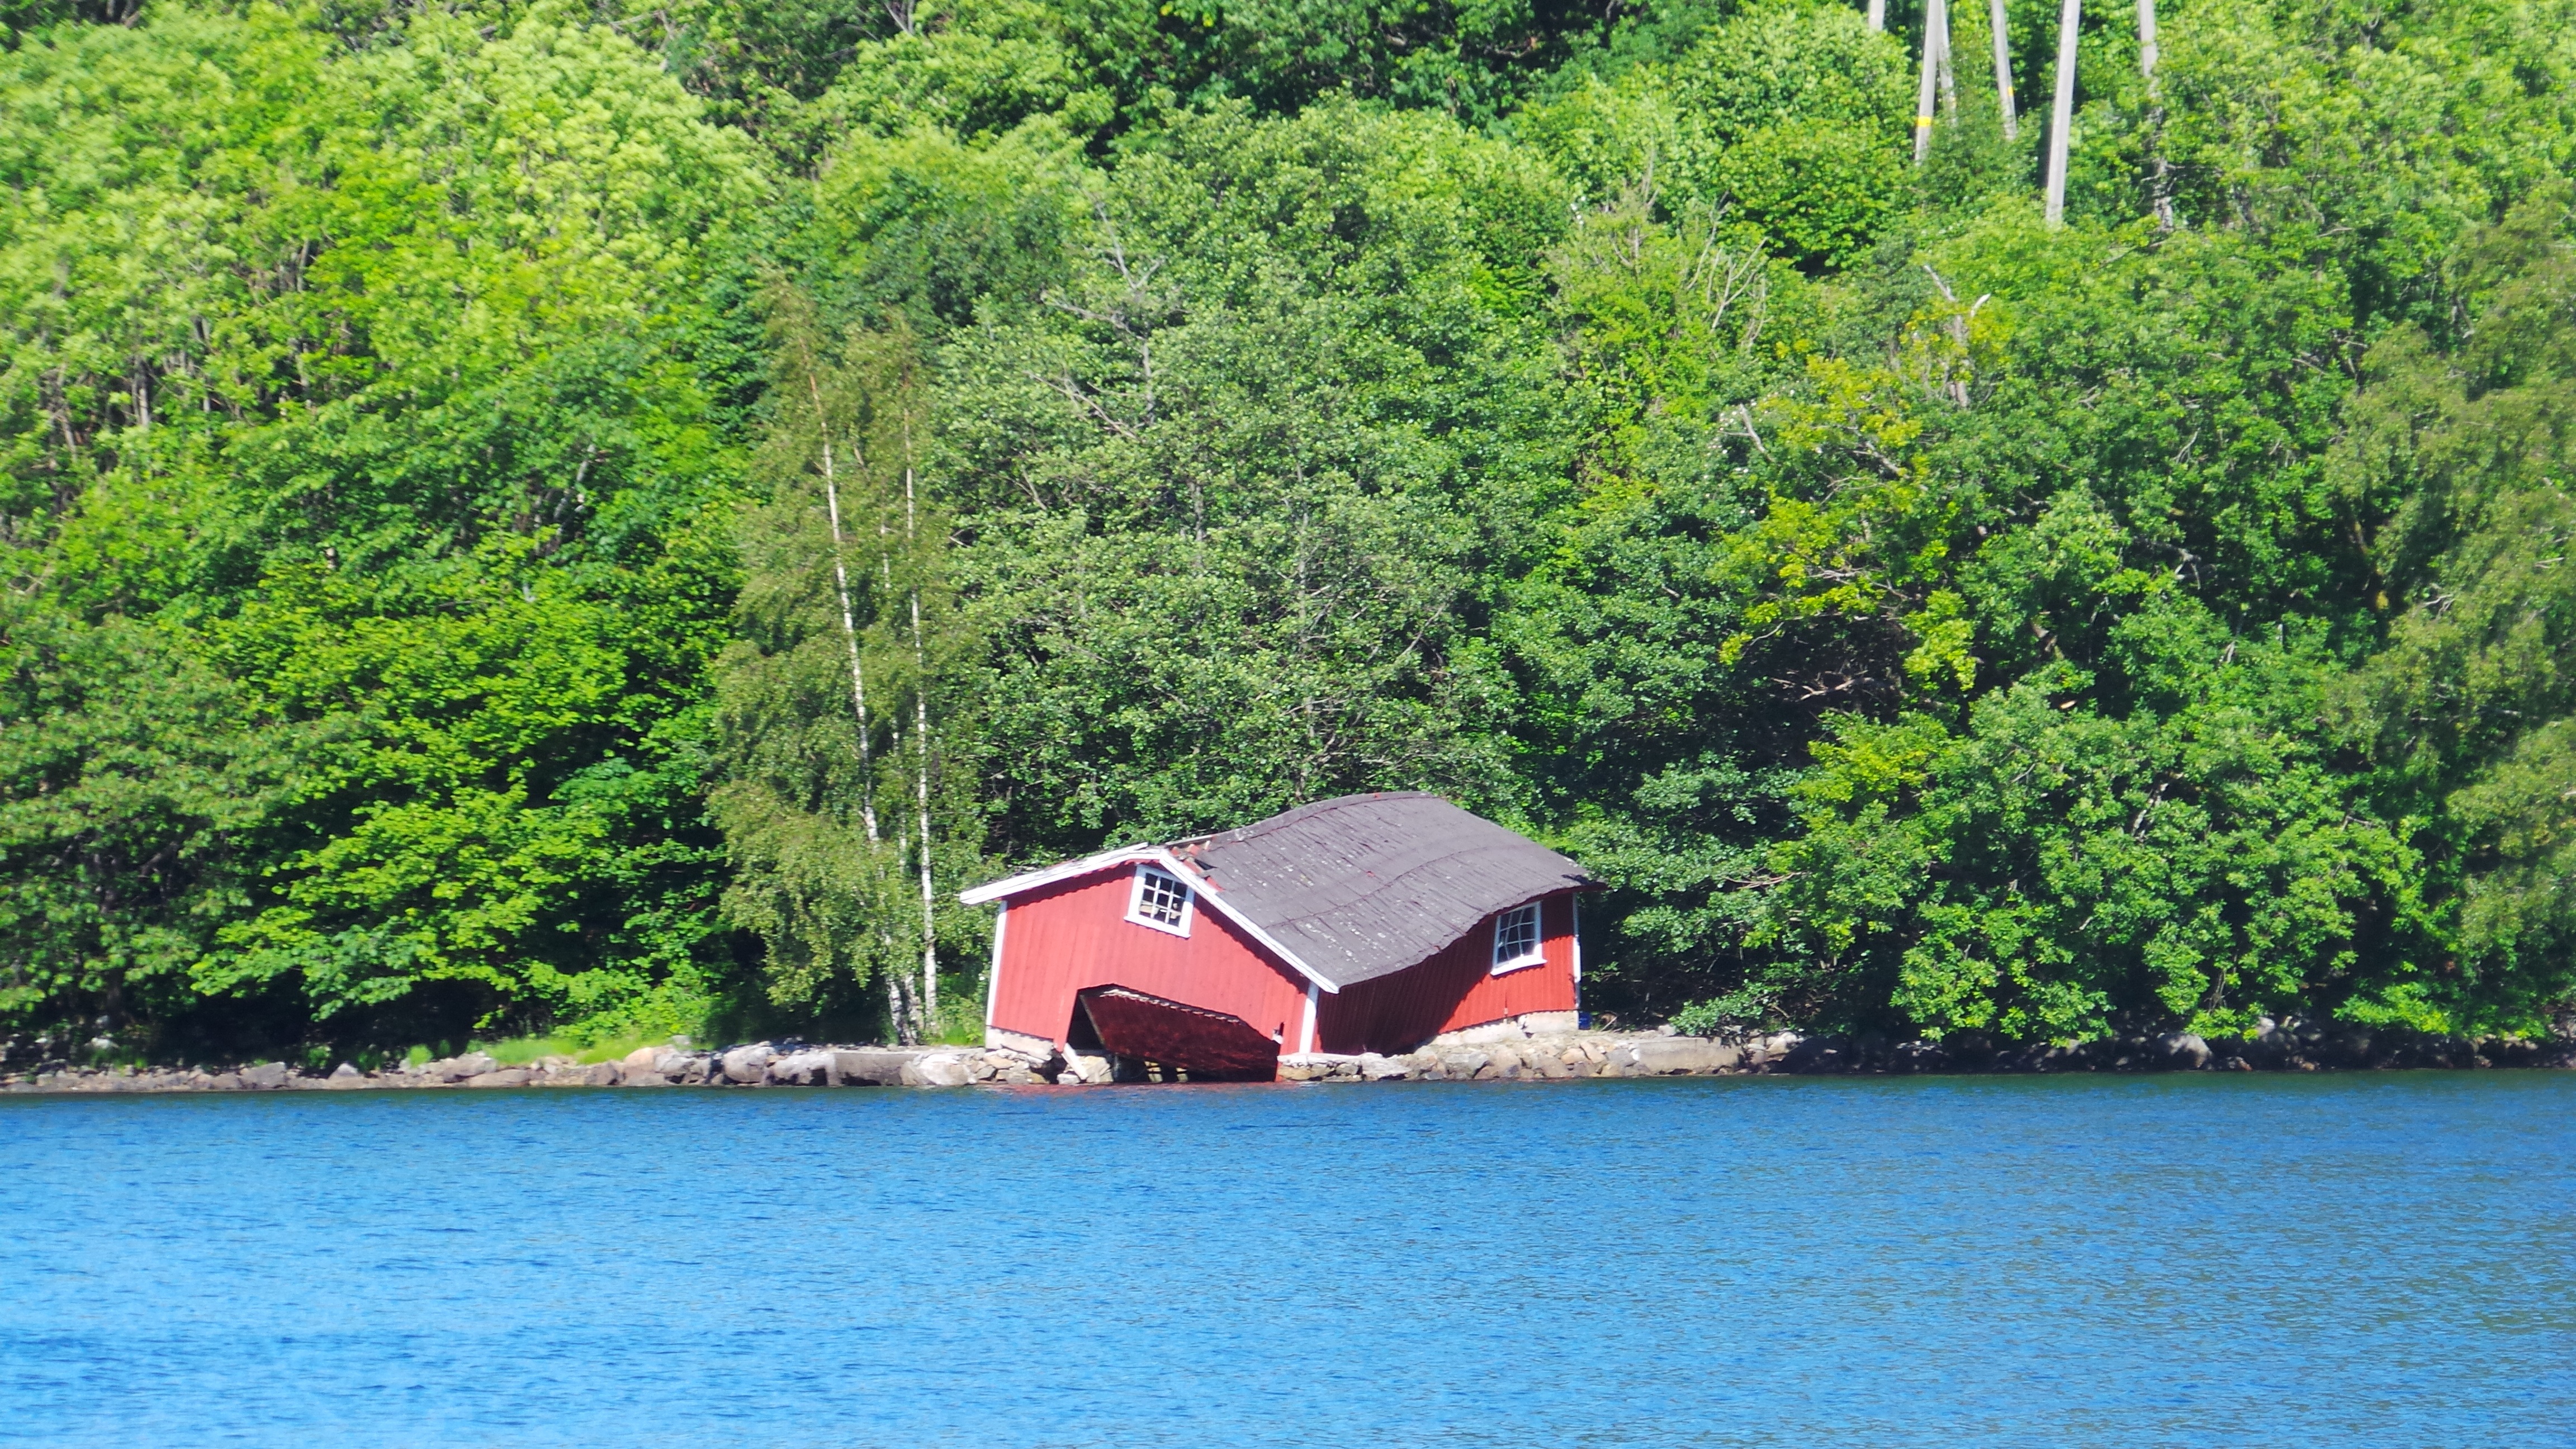
lake, old, river, summer, vehicle, boathouse, fjord, reservoir, waterway, body of water, bank, boulder, norway, ruined